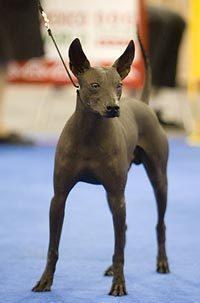
Mexican_hairless